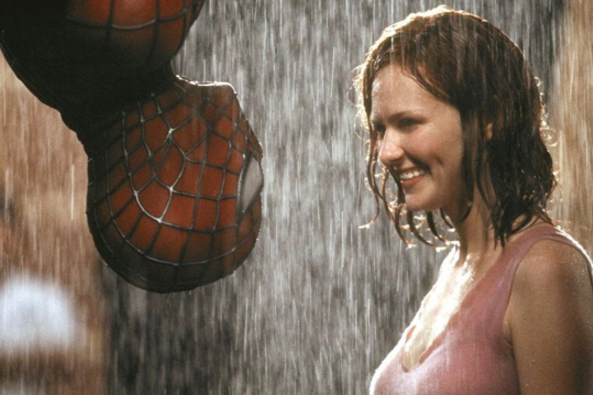
Weather: rain or strom